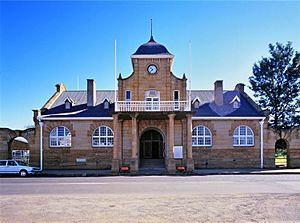
Utrecht est une petite ville d'Afrique du Sud située dans la province du Kwazulu-Natal, aux pieds des monts Balele.